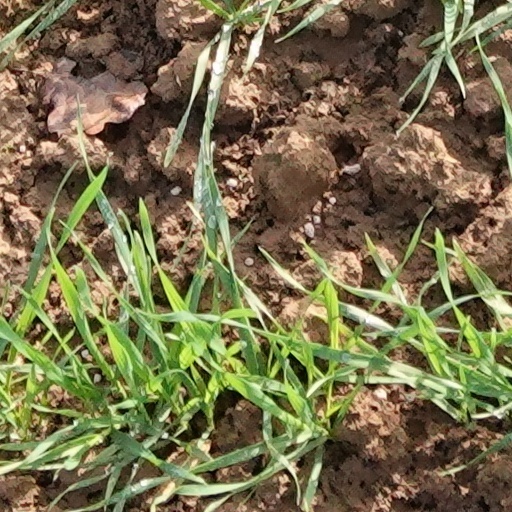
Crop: wheat